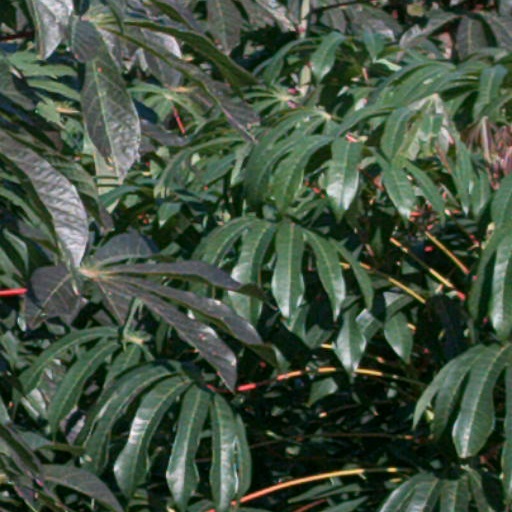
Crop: cassava